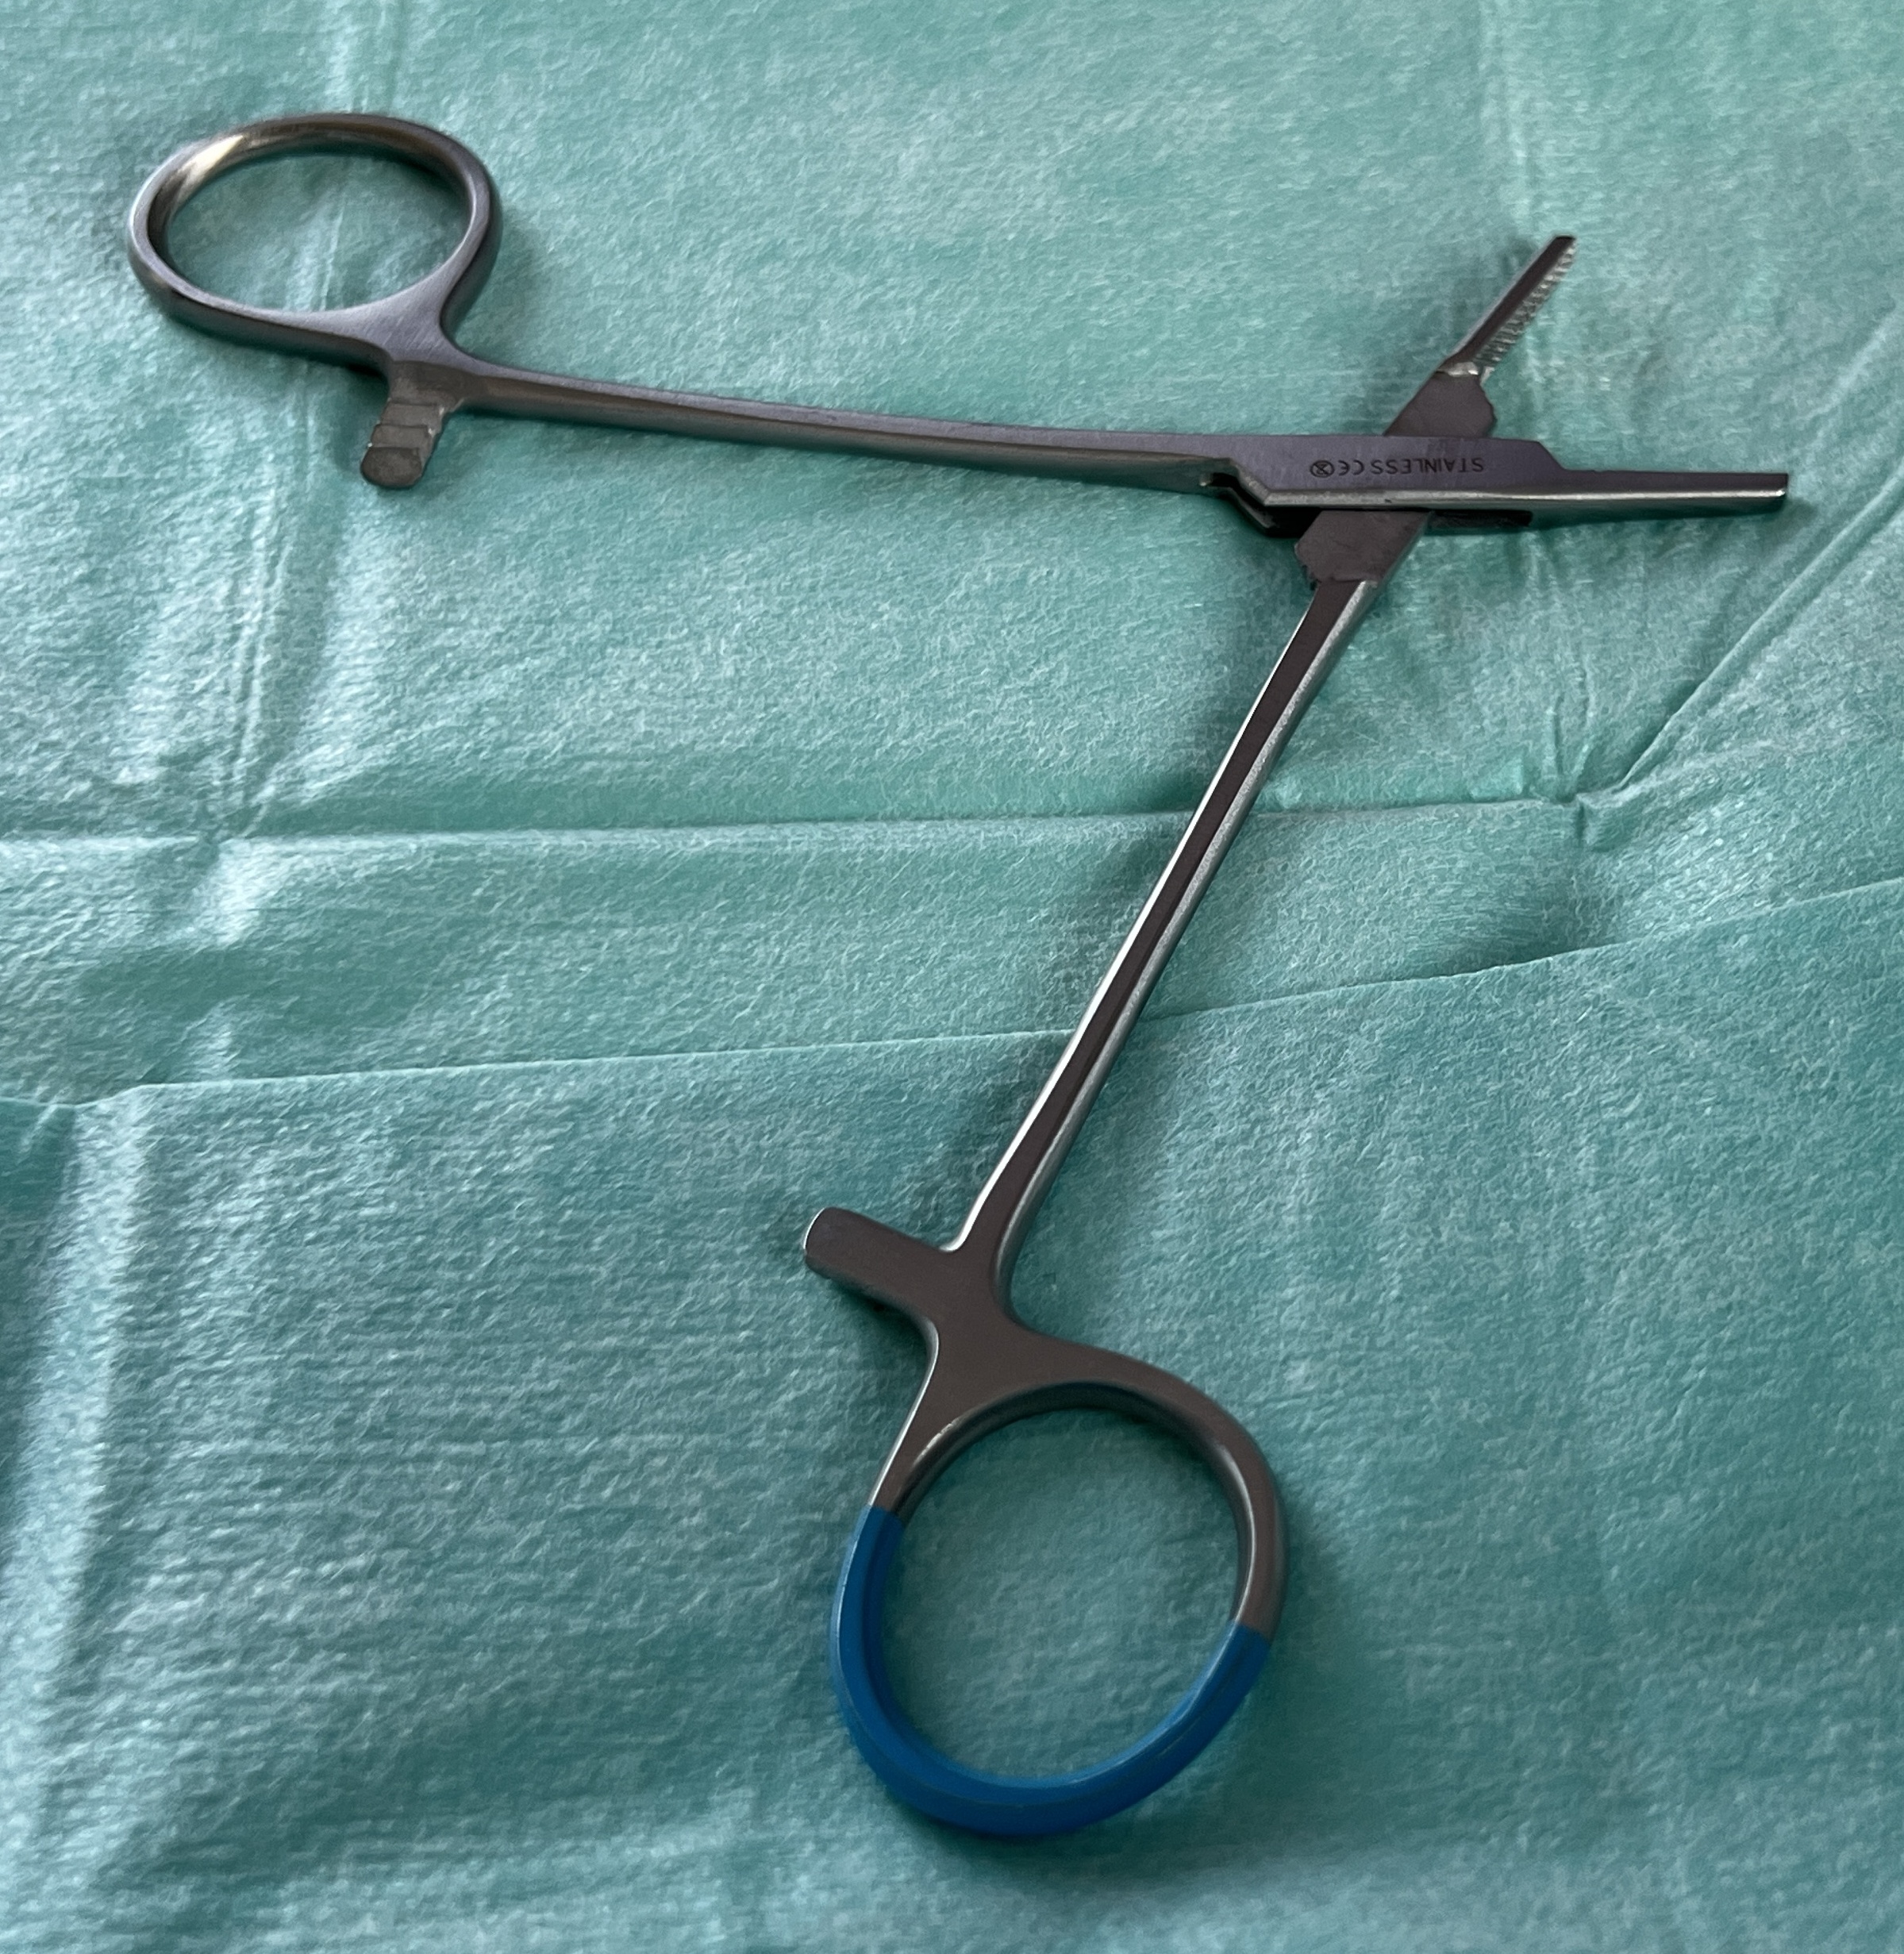
Hinged instrument state: open